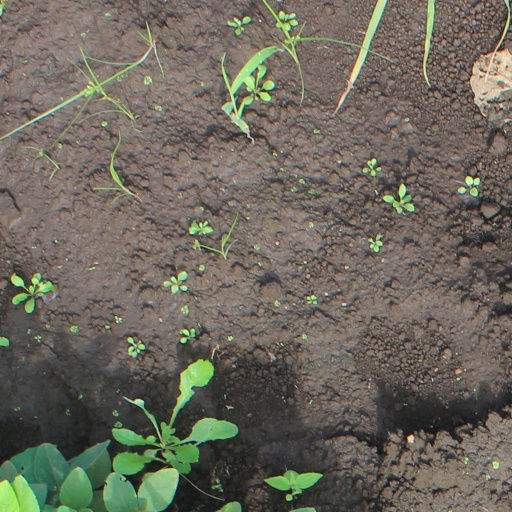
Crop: soybean